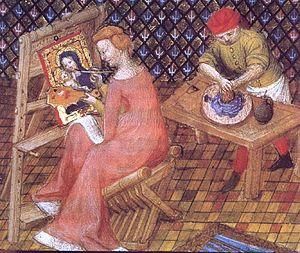
Une femme artiste — une artiste — est une expression qui renvoie à un fait sociologique relativement récent.
Timarété, appelée également Thamyris, est une peintre de la Grèce antique du Vᵉ siècle av. J.-C.. Aucune de ses peintures n'a été conservée.